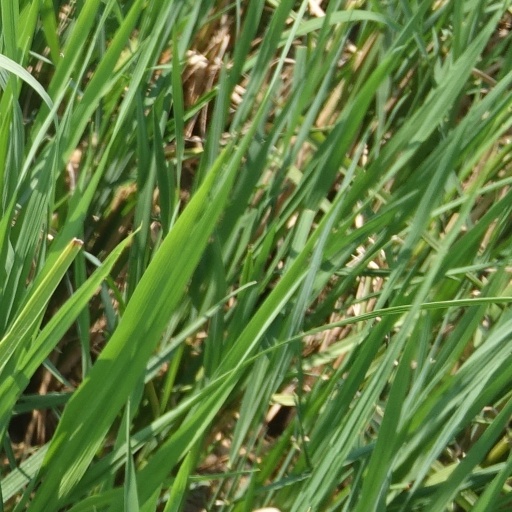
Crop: rice